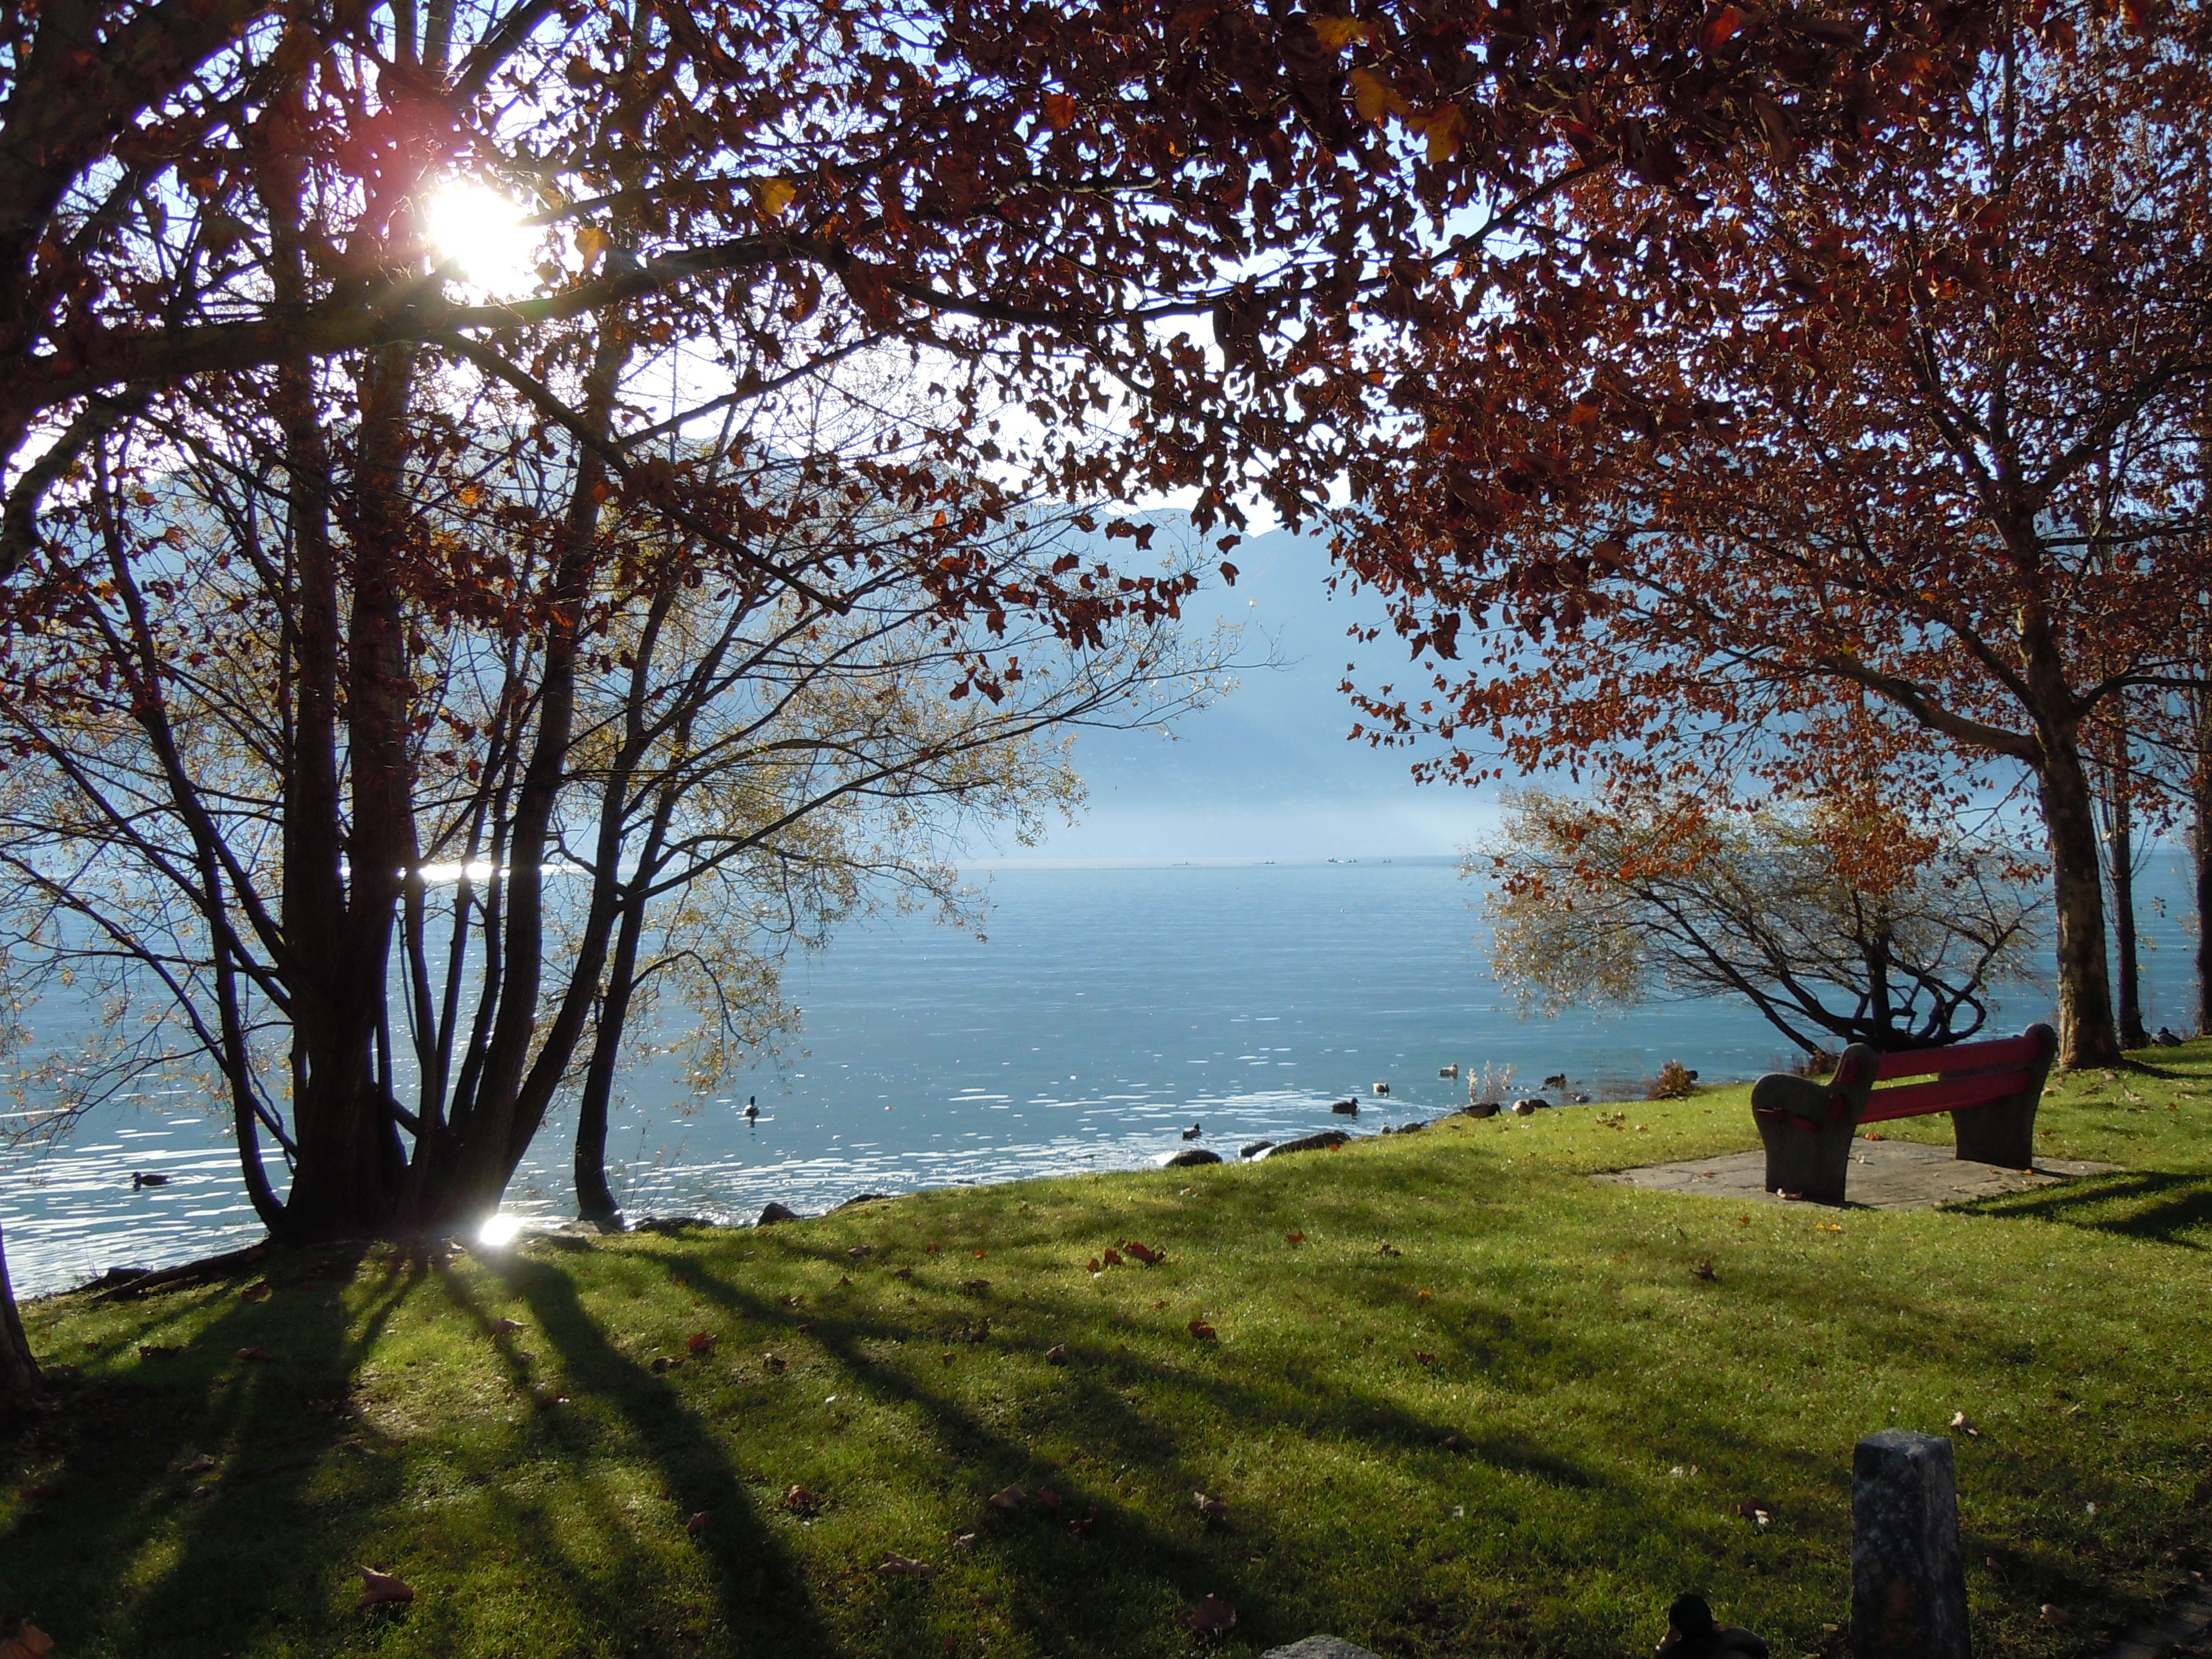
landscape, tree, nature, grass, plant, sunlight, morning, leaf, flower, lake, evening, reflection, autumn, rest, season, waterway, woodland, silent, recovery, rural area, lago maggiore, atmospheric phenomenon, woody plant